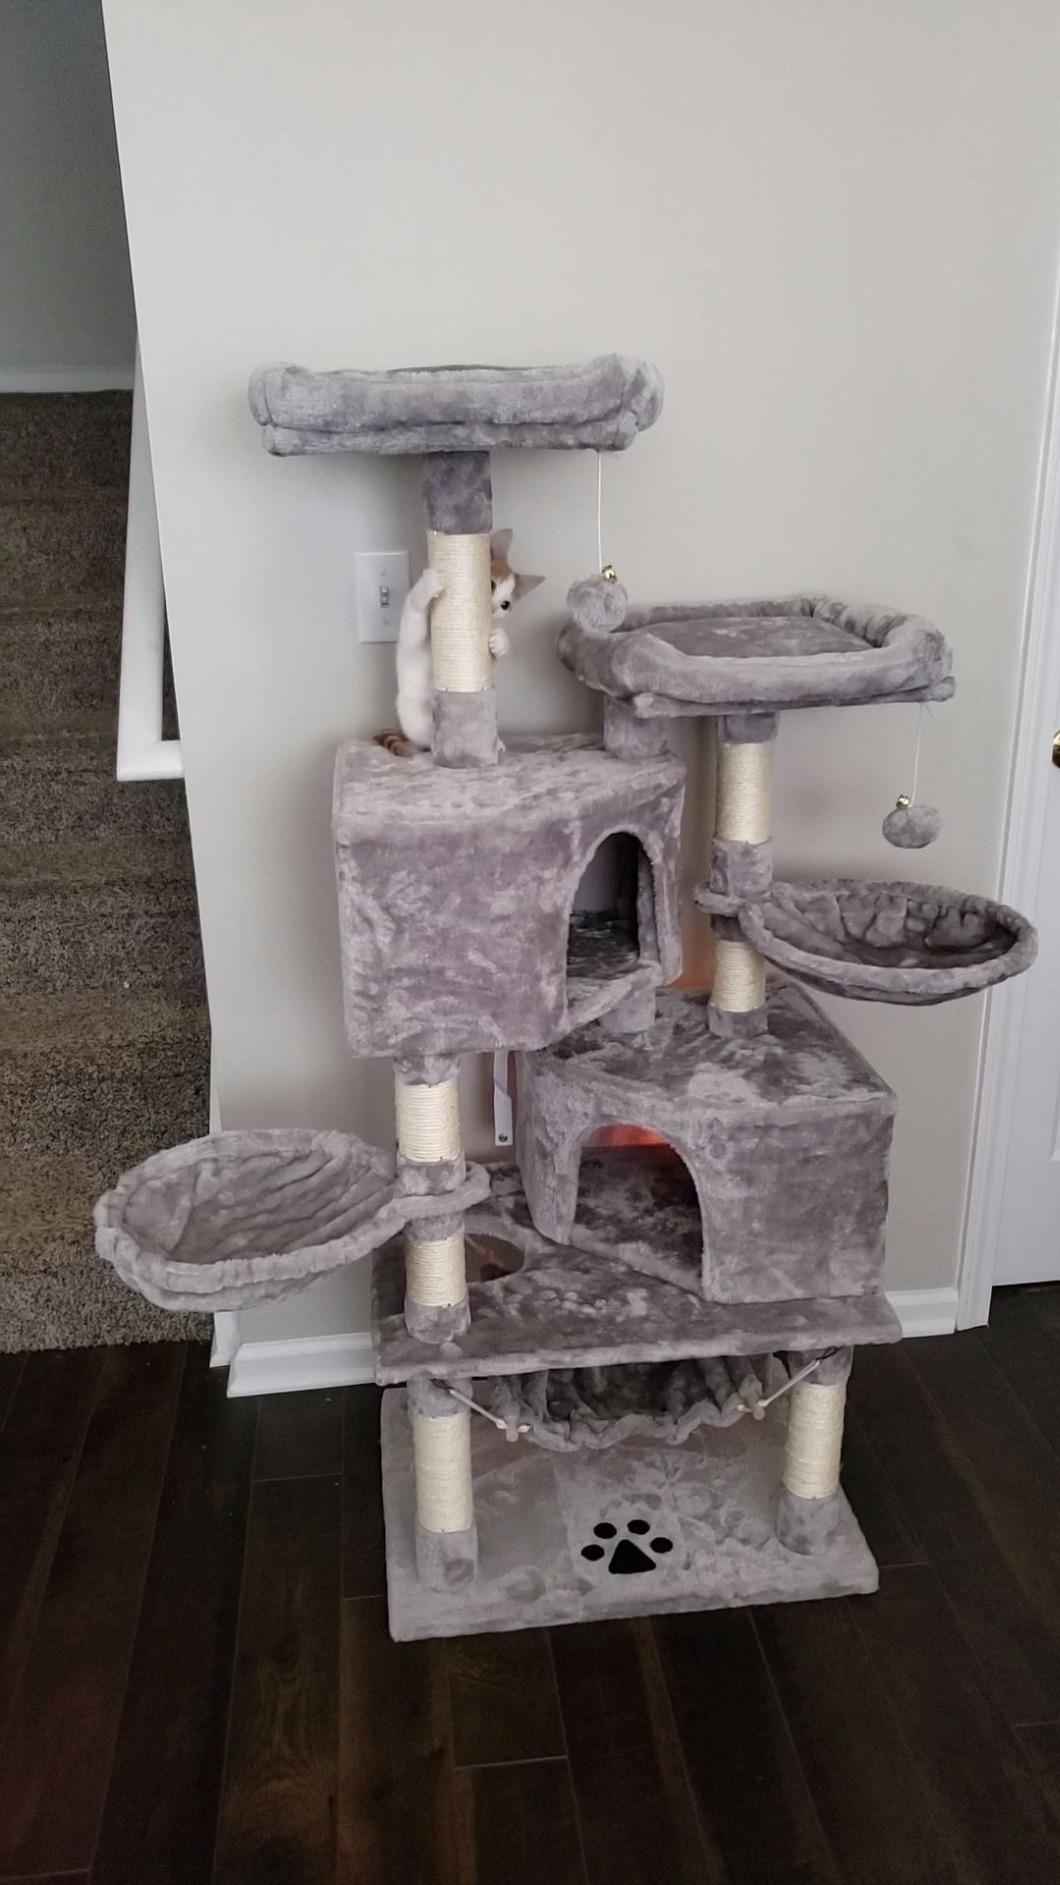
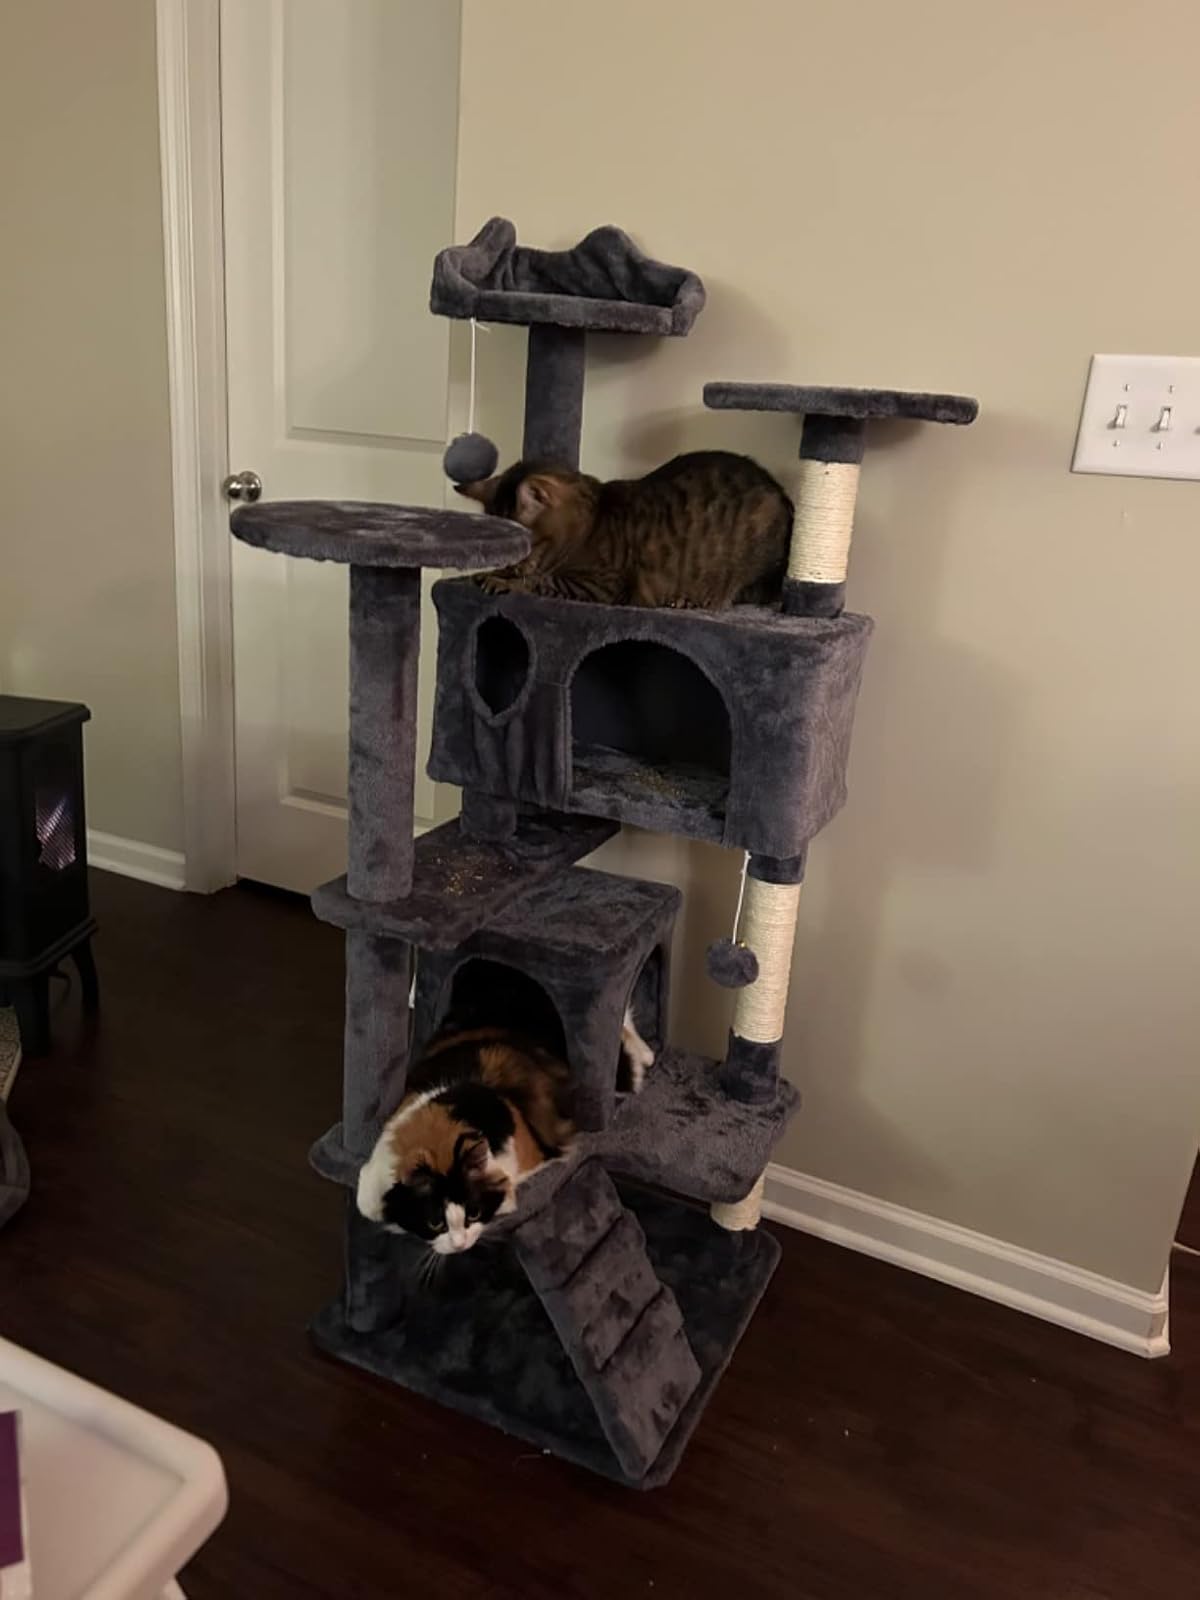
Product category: items_cat tree
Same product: no